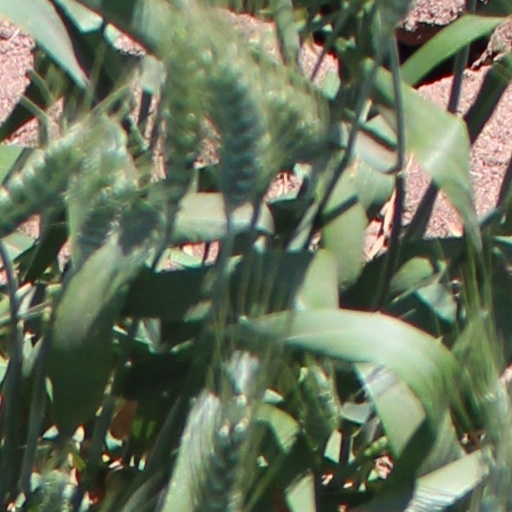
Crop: wheat